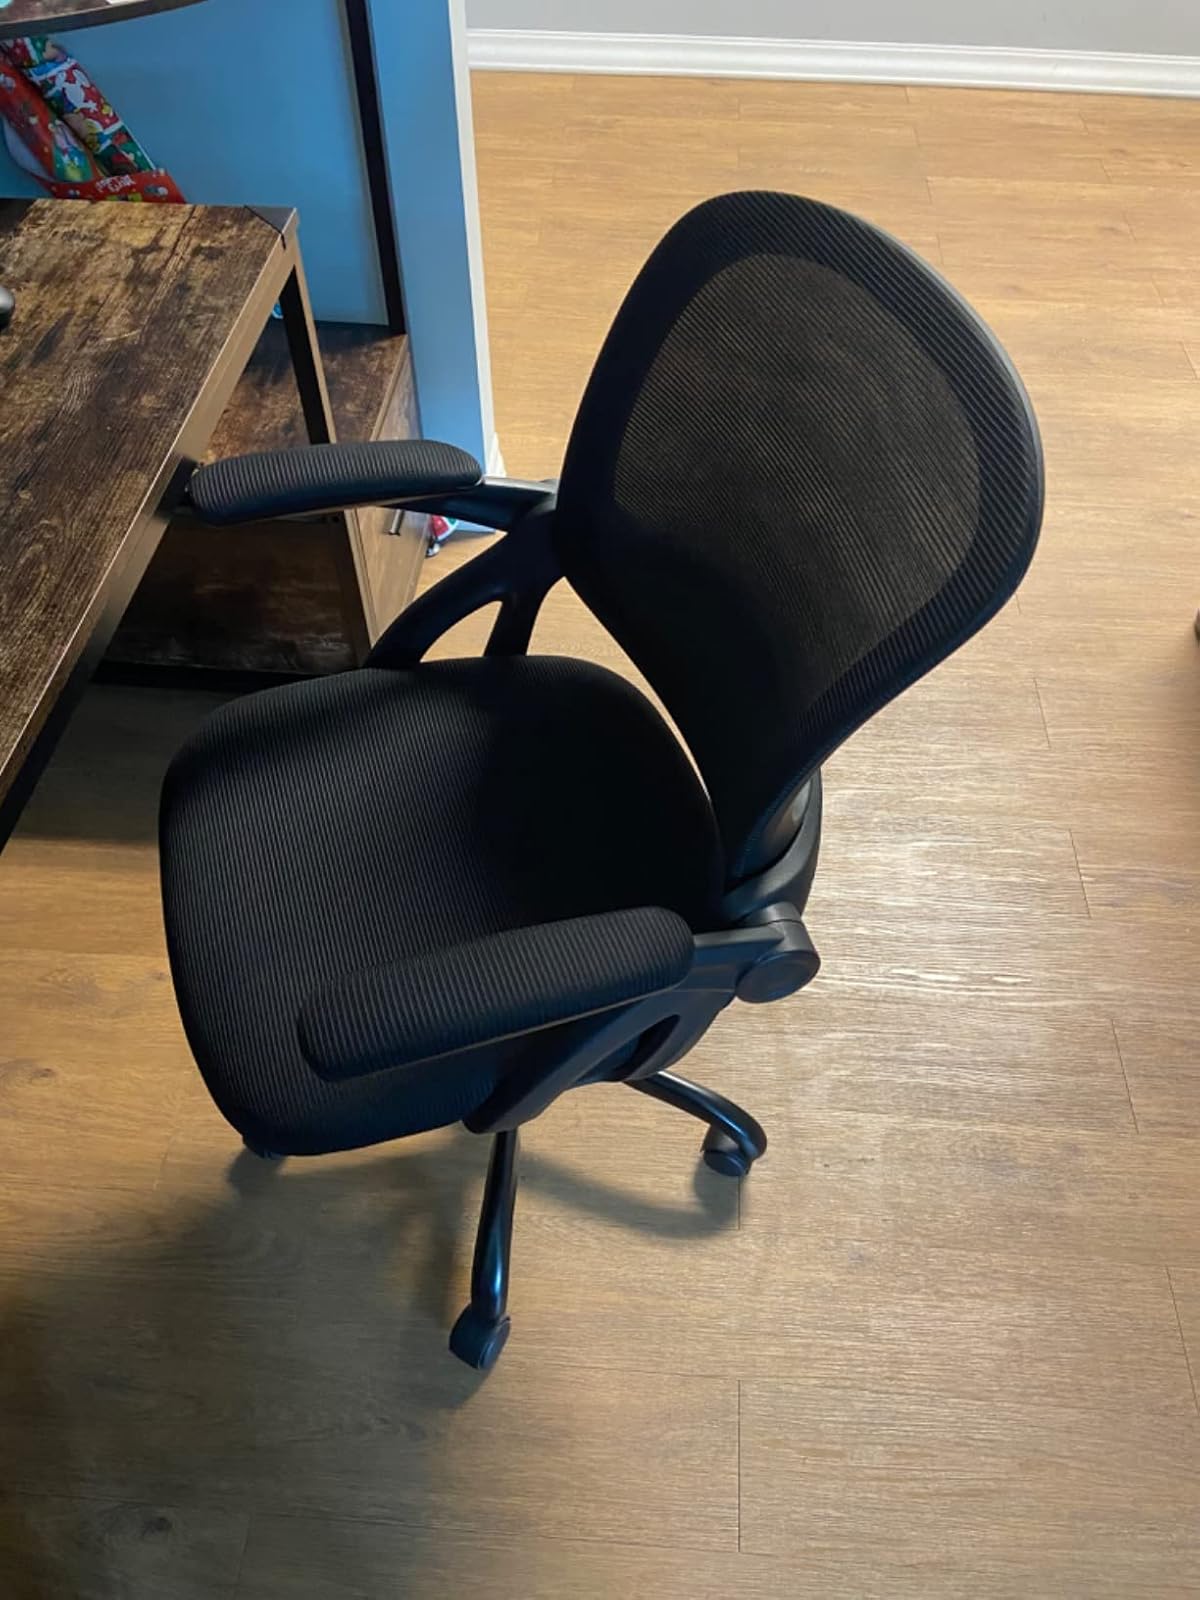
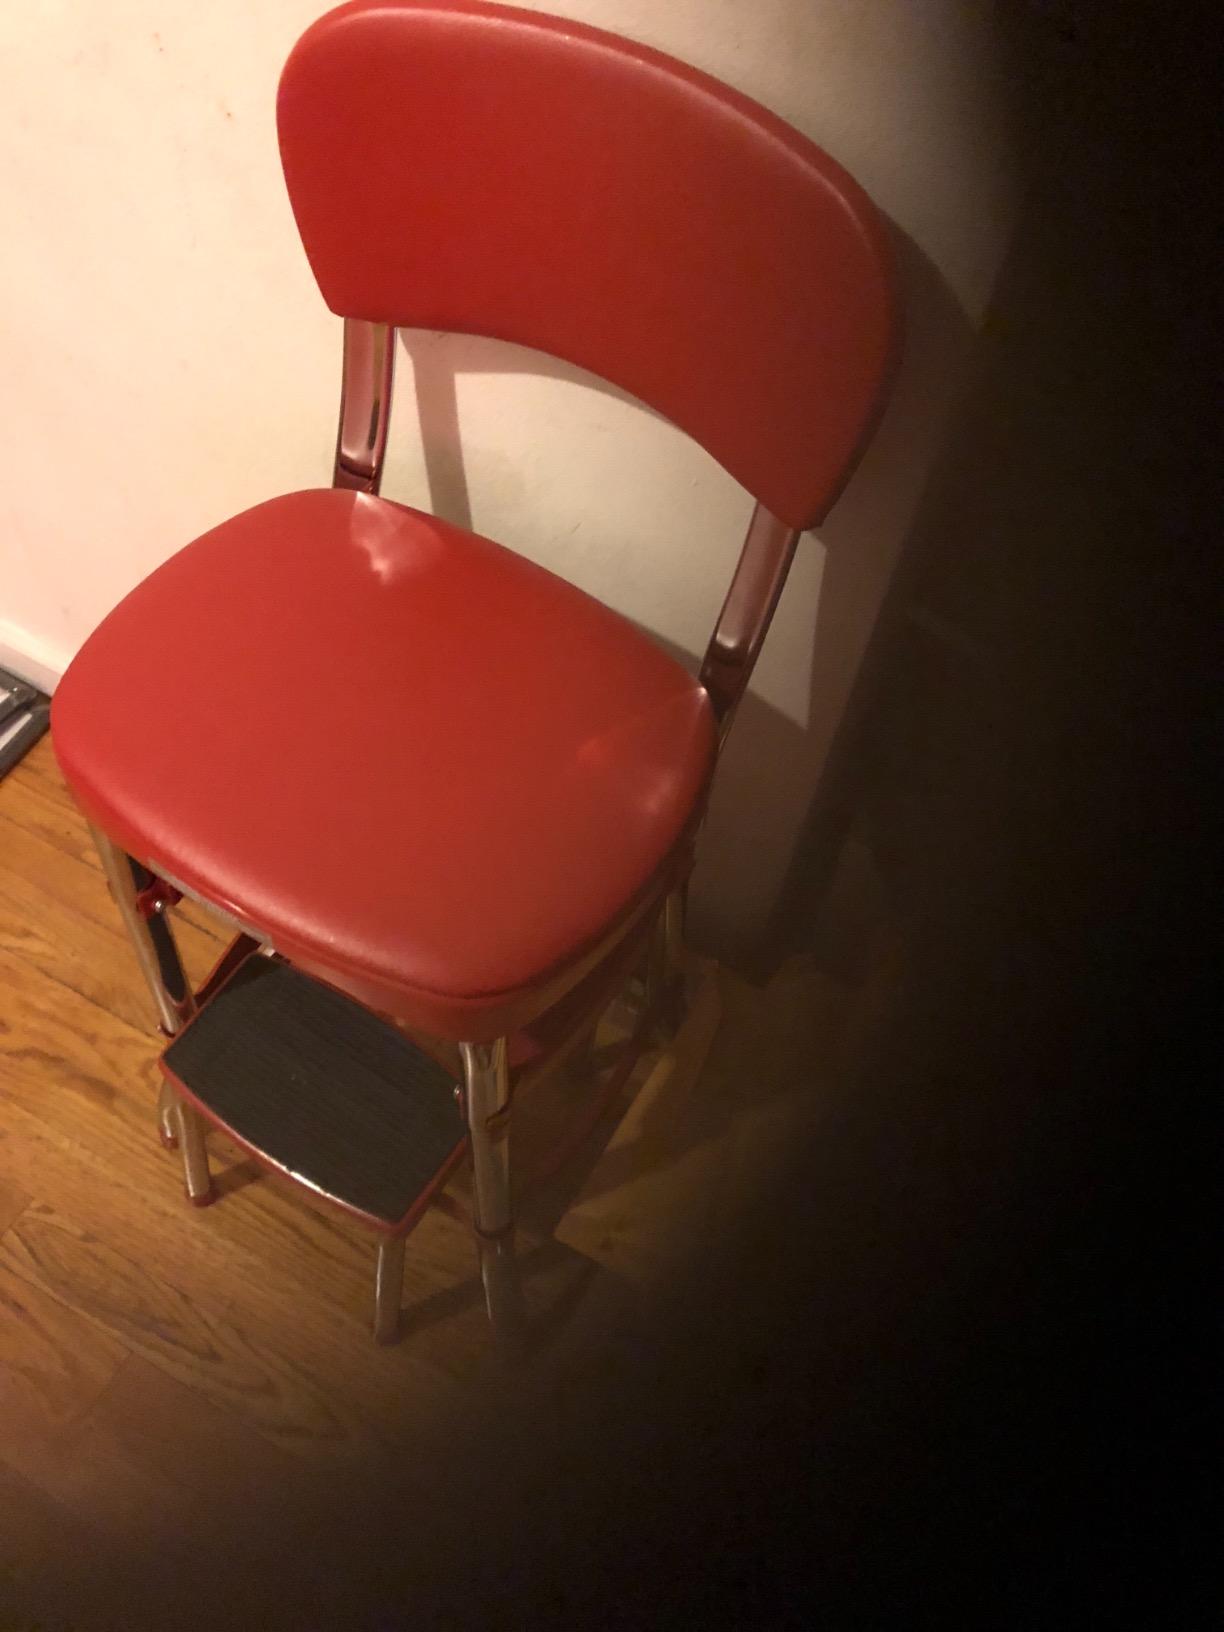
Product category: items_chair
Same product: no